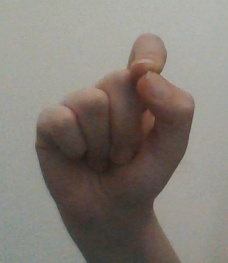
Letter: fa